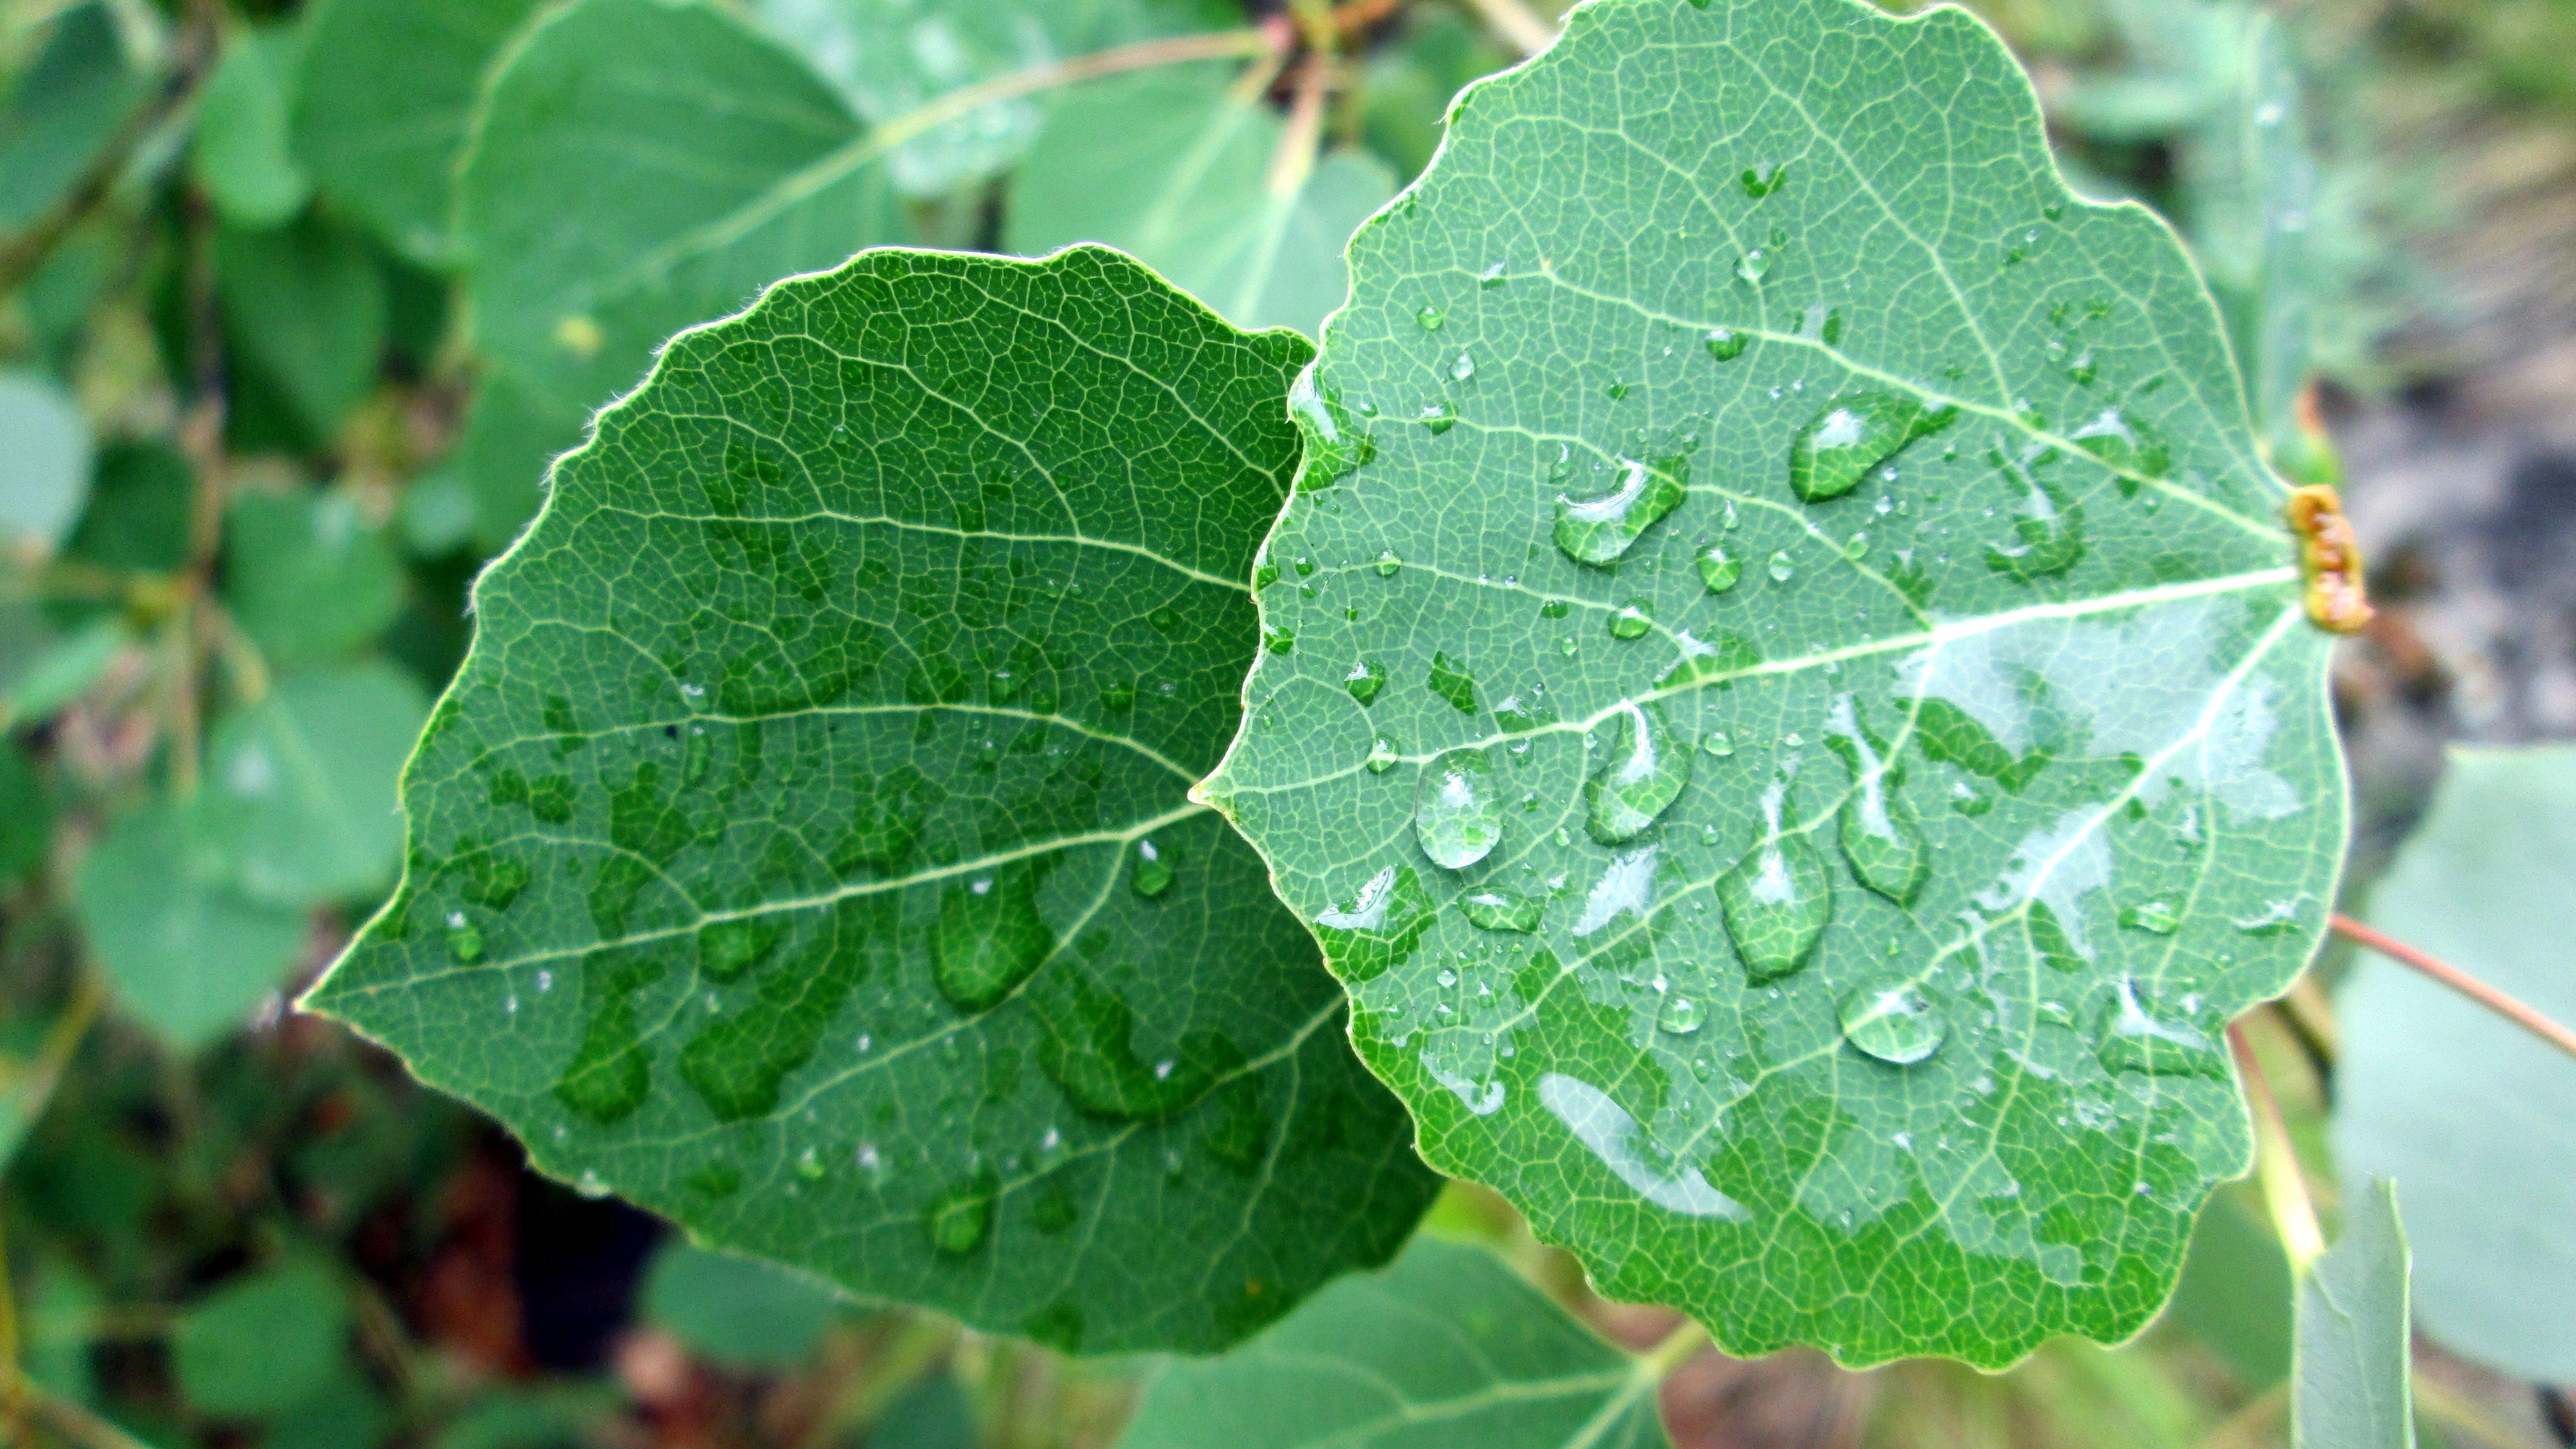
tree, water, nature, forest, branch, plant, rain, leaf, flower, summer, vacation, green, produce, macro, ivy, botany, closeup, flora, stroll, sheet, trees, leaves, shrub, bright, raindrops, drops, day, aspen, baikal, macro photography, handsomely, greens, flowering plant, after the rain, branch with leaves, annual plant, land plant